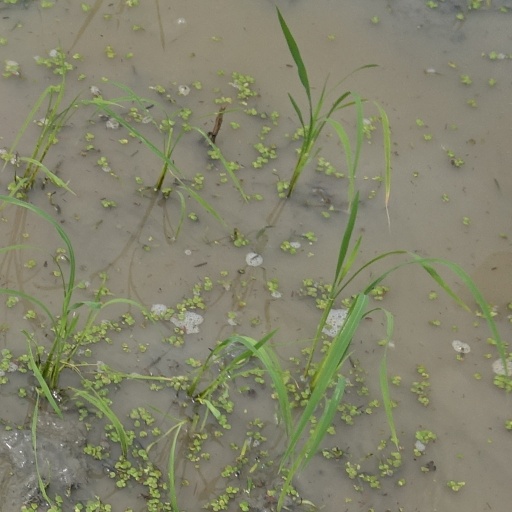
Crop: rice